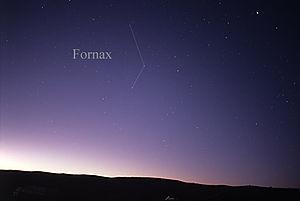
Le Fourneau est une constellation peu lumineuse de l'hémisphère sud.